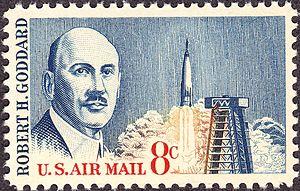
Cette page présente la chronologie des événements qui se sont produits avant l'année 1957 dans le domaine de l'astronautique, que ce soit dans le domaine technique que celui des idées, croyances et théories.